Evo 2009

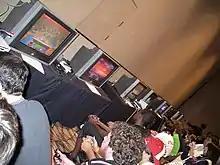
People playing "Super Smash Bros. Brawl" at the "bring your own console"-area.

Evo 2009 featured major tournaments for various fighting games, such as 1v1 tournaments of "Street Fighter IV", "Marvel vs. Capcom 2", "Soulcalibur IV", and "Guilty Gear XX Accent Core", both a 1v1 and 2v2 tournament of "Super Street Fighter II Turbo HD Remix", a 2v2 tournament of "", and a 1v1 invitational tournament of the then-unlocalized game"Tatsunoko vs. Capcom".